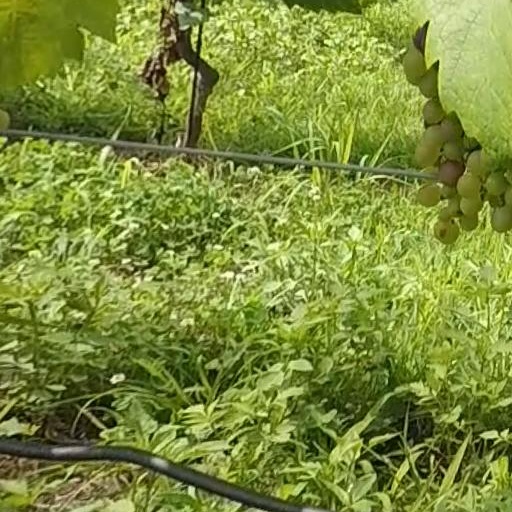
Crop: grape